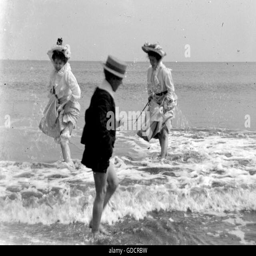
women frolic in the waves of a beach to the amusement of a young boy .